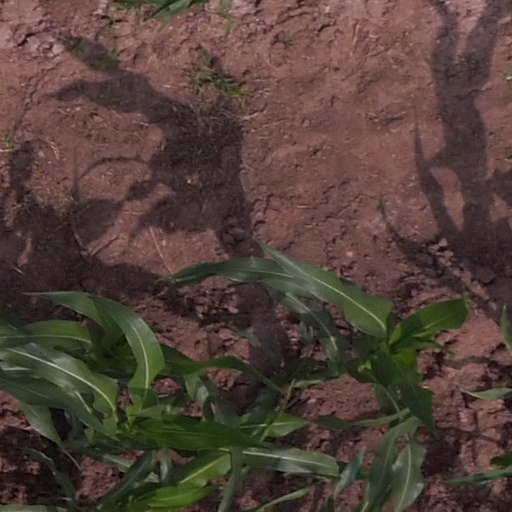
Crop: maize; corn